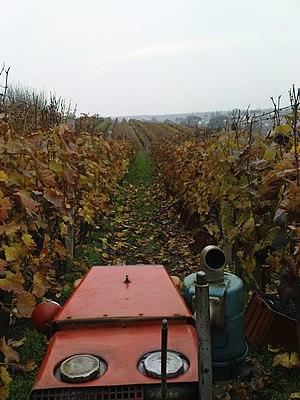
La viticulture est l'activité agricole consistant à cultiver une certaine variété de vigne produisant un fruit pour la consommation humaine : le raisin. Les vignes cultivées en viticulture sont des cultivars de sous-espèces du genre Vitis dénommés cépages.